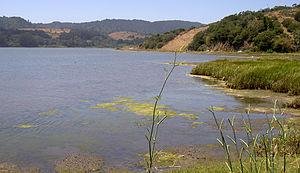
Cet article recense les zones humides des États-Unis concernées par la convention de Ramsar.